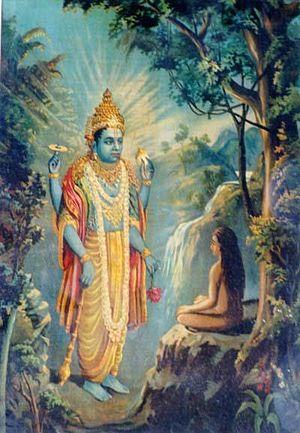
Ravi Varmâ est un peintre indien qui a obtenu une certaine notoriété en particulier en illustrant des scènes des épopées du Mahâbhârata et du Rāmāyana.